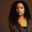
Label: woman